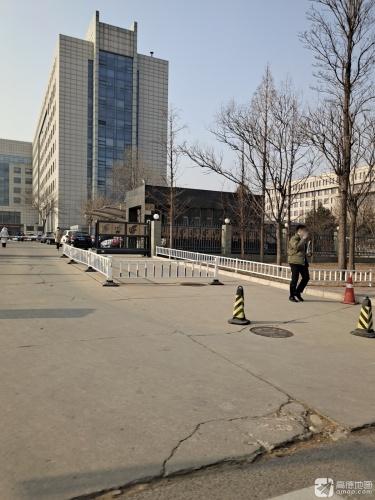
地标名称：国航运控大楼
所在城市：北京市·顺义区